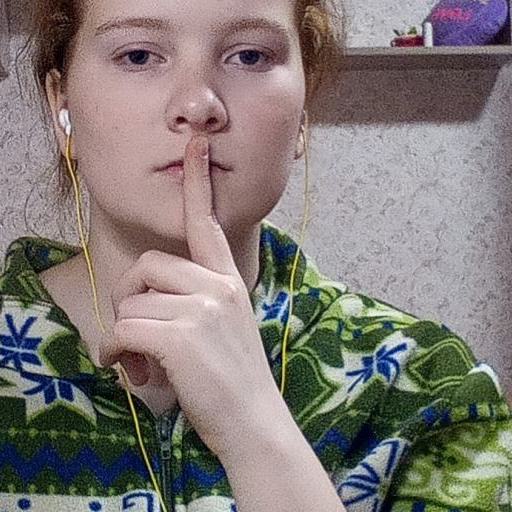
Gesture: mute